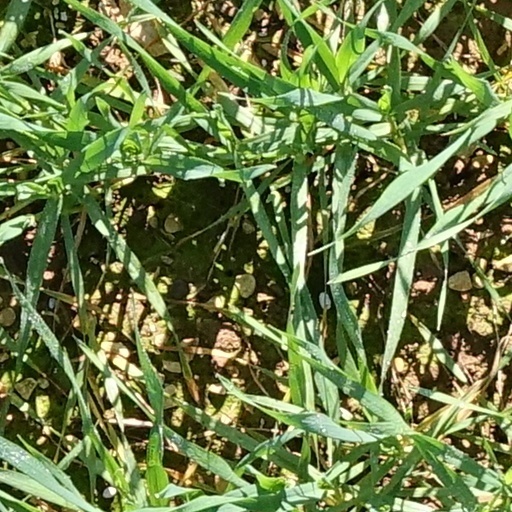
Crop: wheat